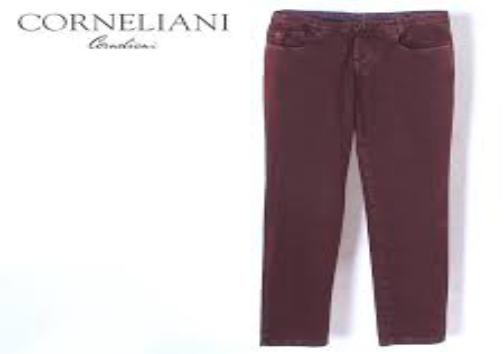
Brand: corneliani
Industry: Clothes